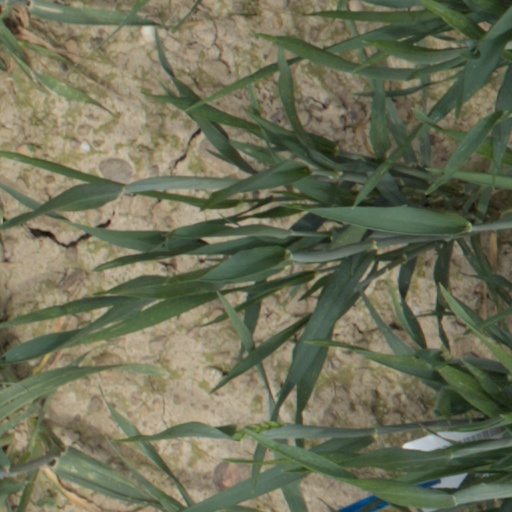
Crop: wheat